Tour guide

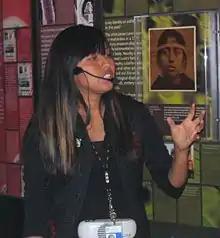
A tourist guide in the National Museum of the American Indian

The profession of tourist guiding has ancient origins, with historical records indicating that guides accompanied travellers in classical antiquity. In 18th-century Japan, a traveler could pay for a tourist guide or consult guide books such as Kaibara Ekken's "Keijō Shōran" (The Excellent Views of Kyoto).